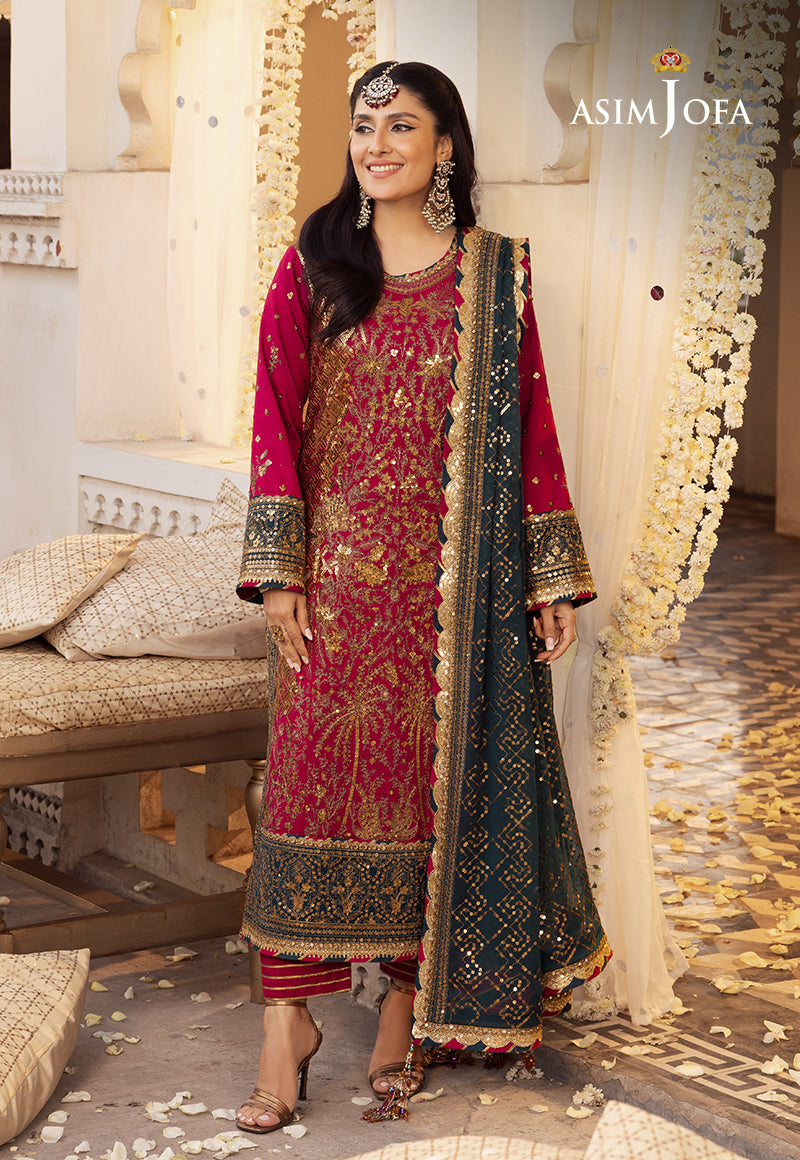
maroon jem embroidered salwar suit